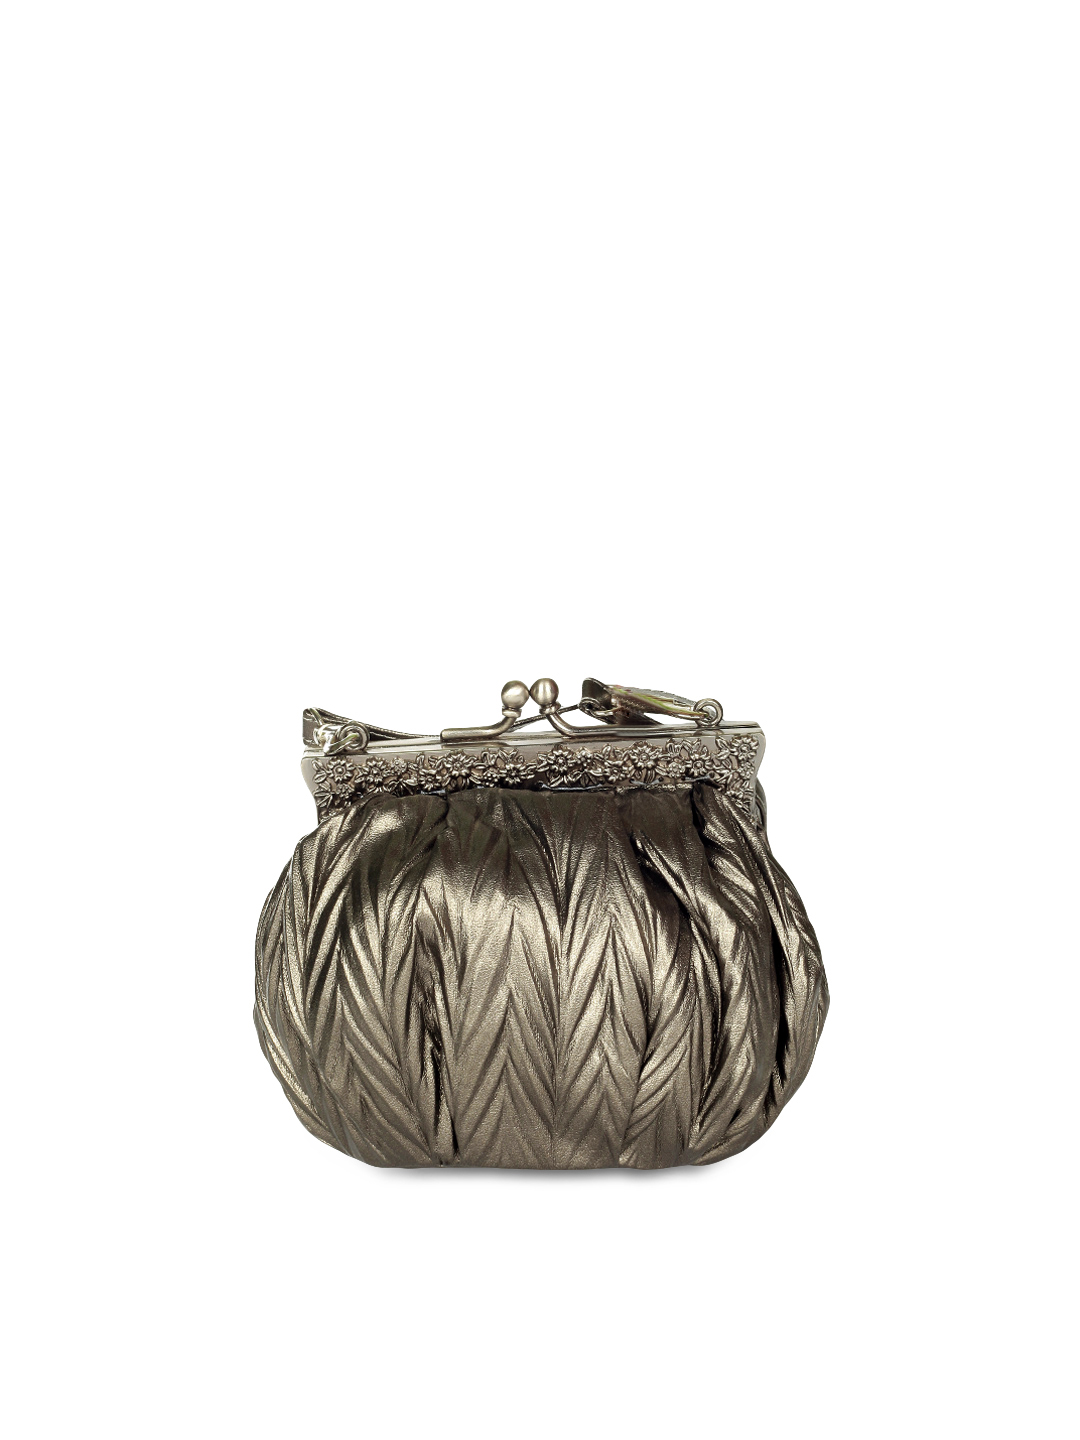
Baggit Women Grey Surali Platy Clutch
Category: Accessories / Bags / Clutches
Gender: Women
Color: Grey
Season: Summer 2012
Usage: Casual